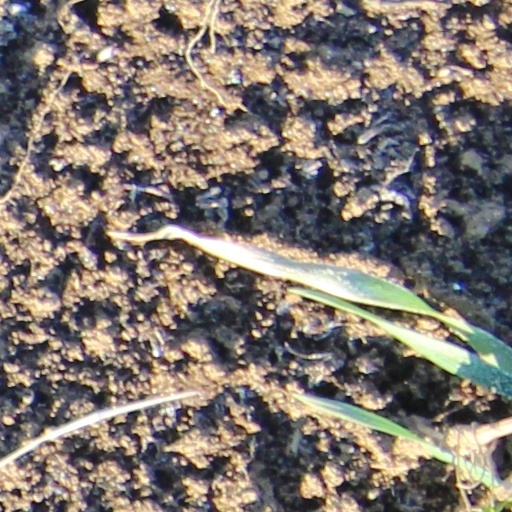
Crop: wheat